Camp (style)

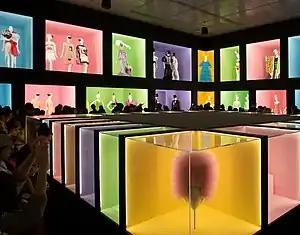
Clothing designs from ""

The 2019 Met Gala's theme was , co-chaired by Anna Wintour, Serena Williams, Lady Gaga, Harry Styles, and Alessandro Michele. The show featured tributes to queer and camp figures, including a bronze statue of the Vatican's Belvedere Antinous, portraits of Louis XIV and Oscar Wilde, and celebrations of Black and Latinx ball culture and the Harlem Renaissance. Dapper Dan—whose luxurious fashion has been credited with camping up the hip-hop genre—designed seven camp outfits for Gucci, worn at the gala by 21 Savage, Omari Hardwick, Regina Hall, Bevy Smith, Ashley Graham and Karlie Kloss (he wore the seventh).